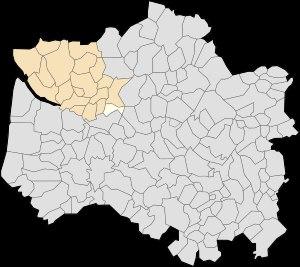
Estrée est une commune française située dans le département du Pas-de-Calais en région Hauts-de-France.